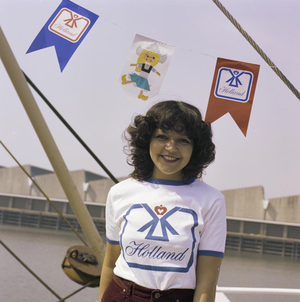
Le Maroc a participé au Concours Eurovision de la chanson 1980, le 19 avril à La Haye aux Pays-Bas. C'est la première et — à ce jour — dernière participation du Maroc au Concours Eurovision de la chanson.
Samira Saïd de son vrai nom Samira Bensaïd, née à Rabat le 10 janvier 1958, est une chanteuse et compositrice marocaine. Elle se fait remarquer pour ses prestations d'arabian pop et réussit même à percer en Égypte.